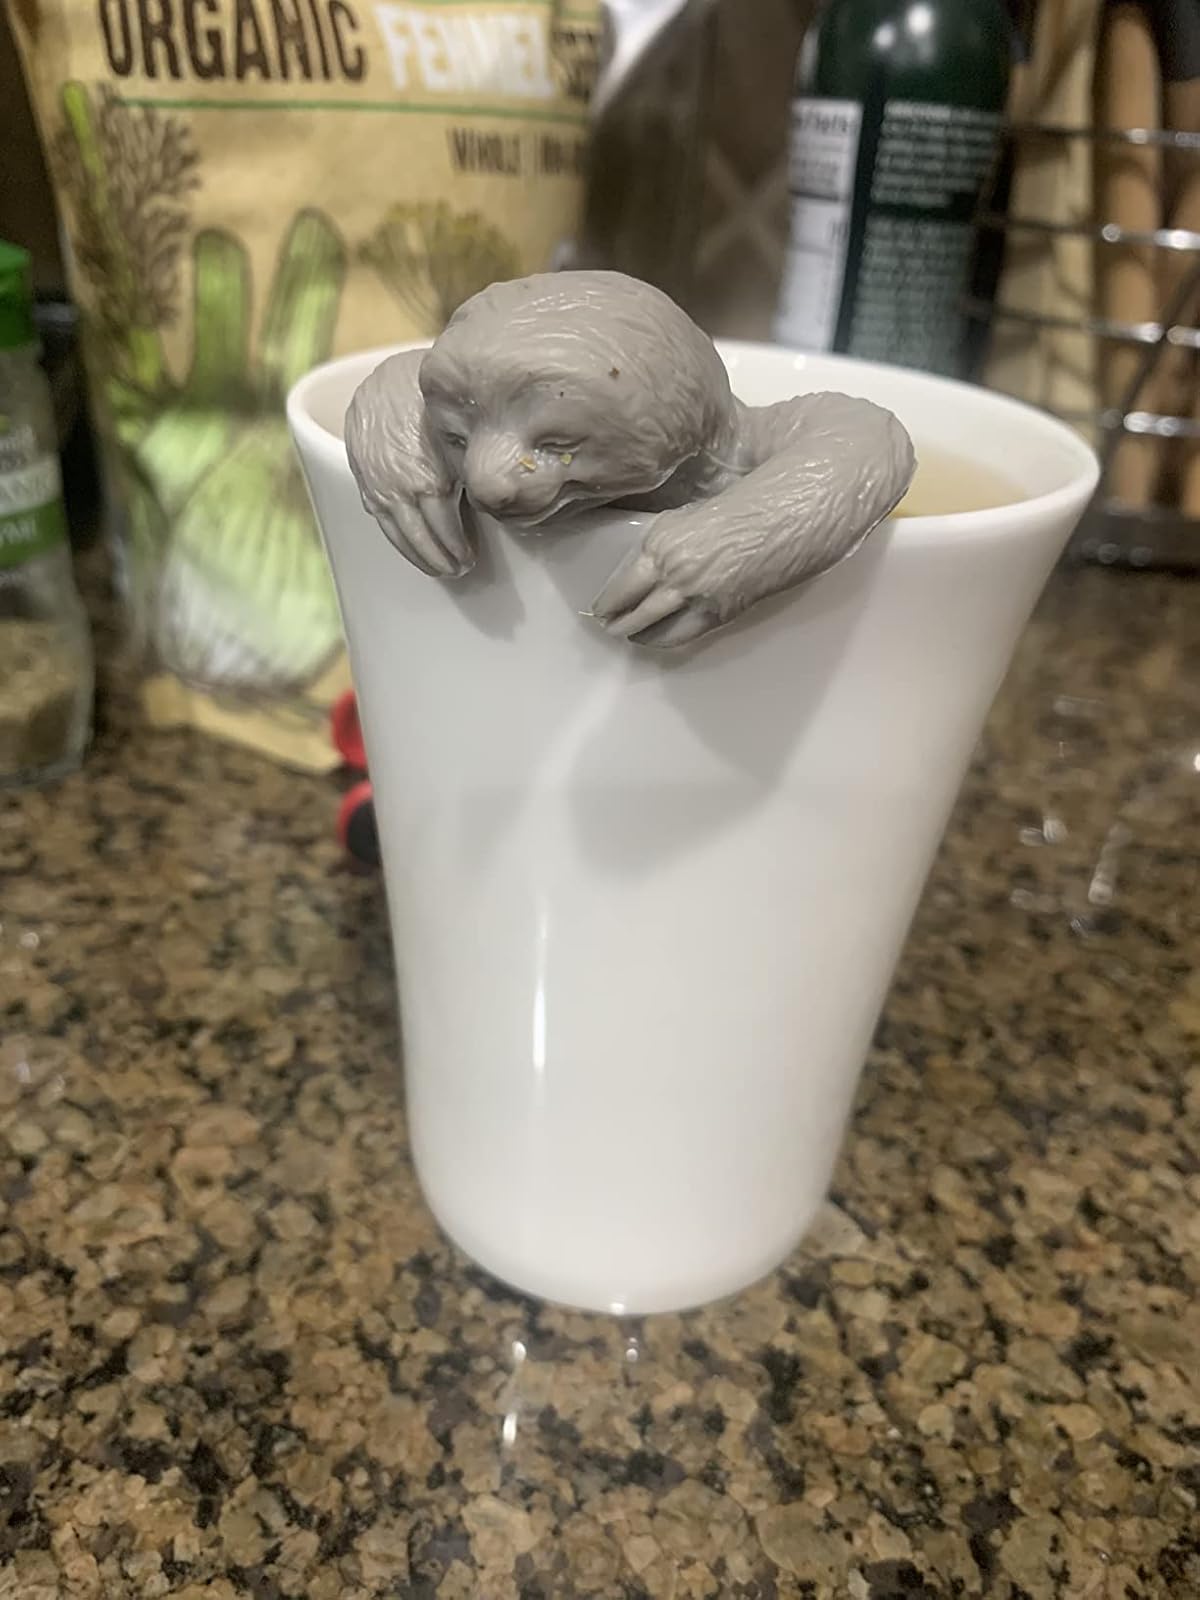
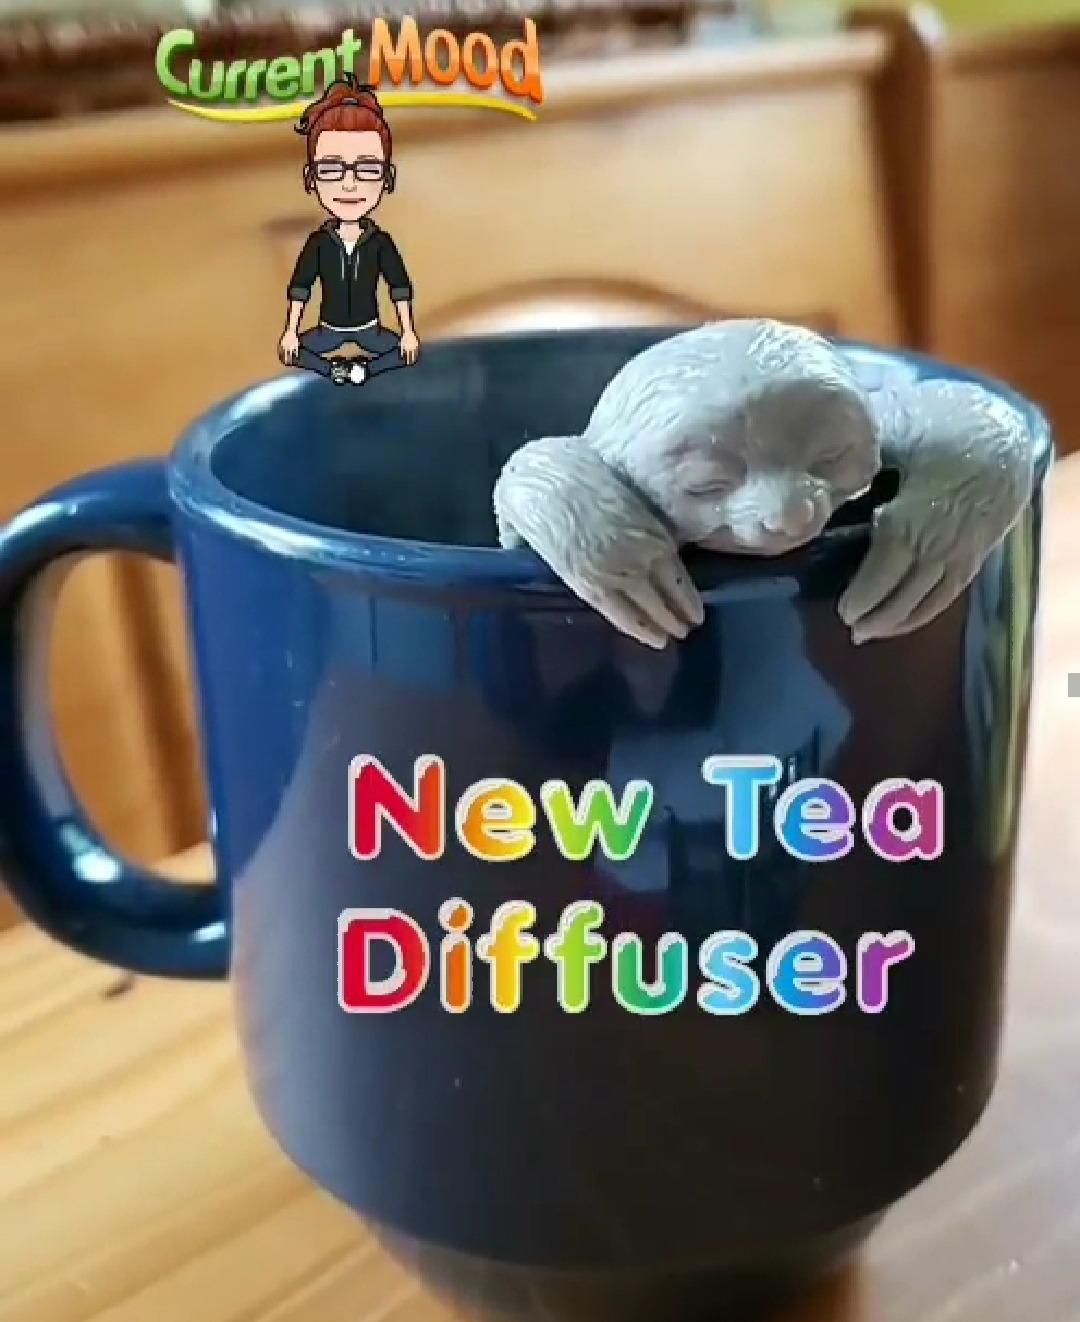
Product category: items_tea
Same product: yes